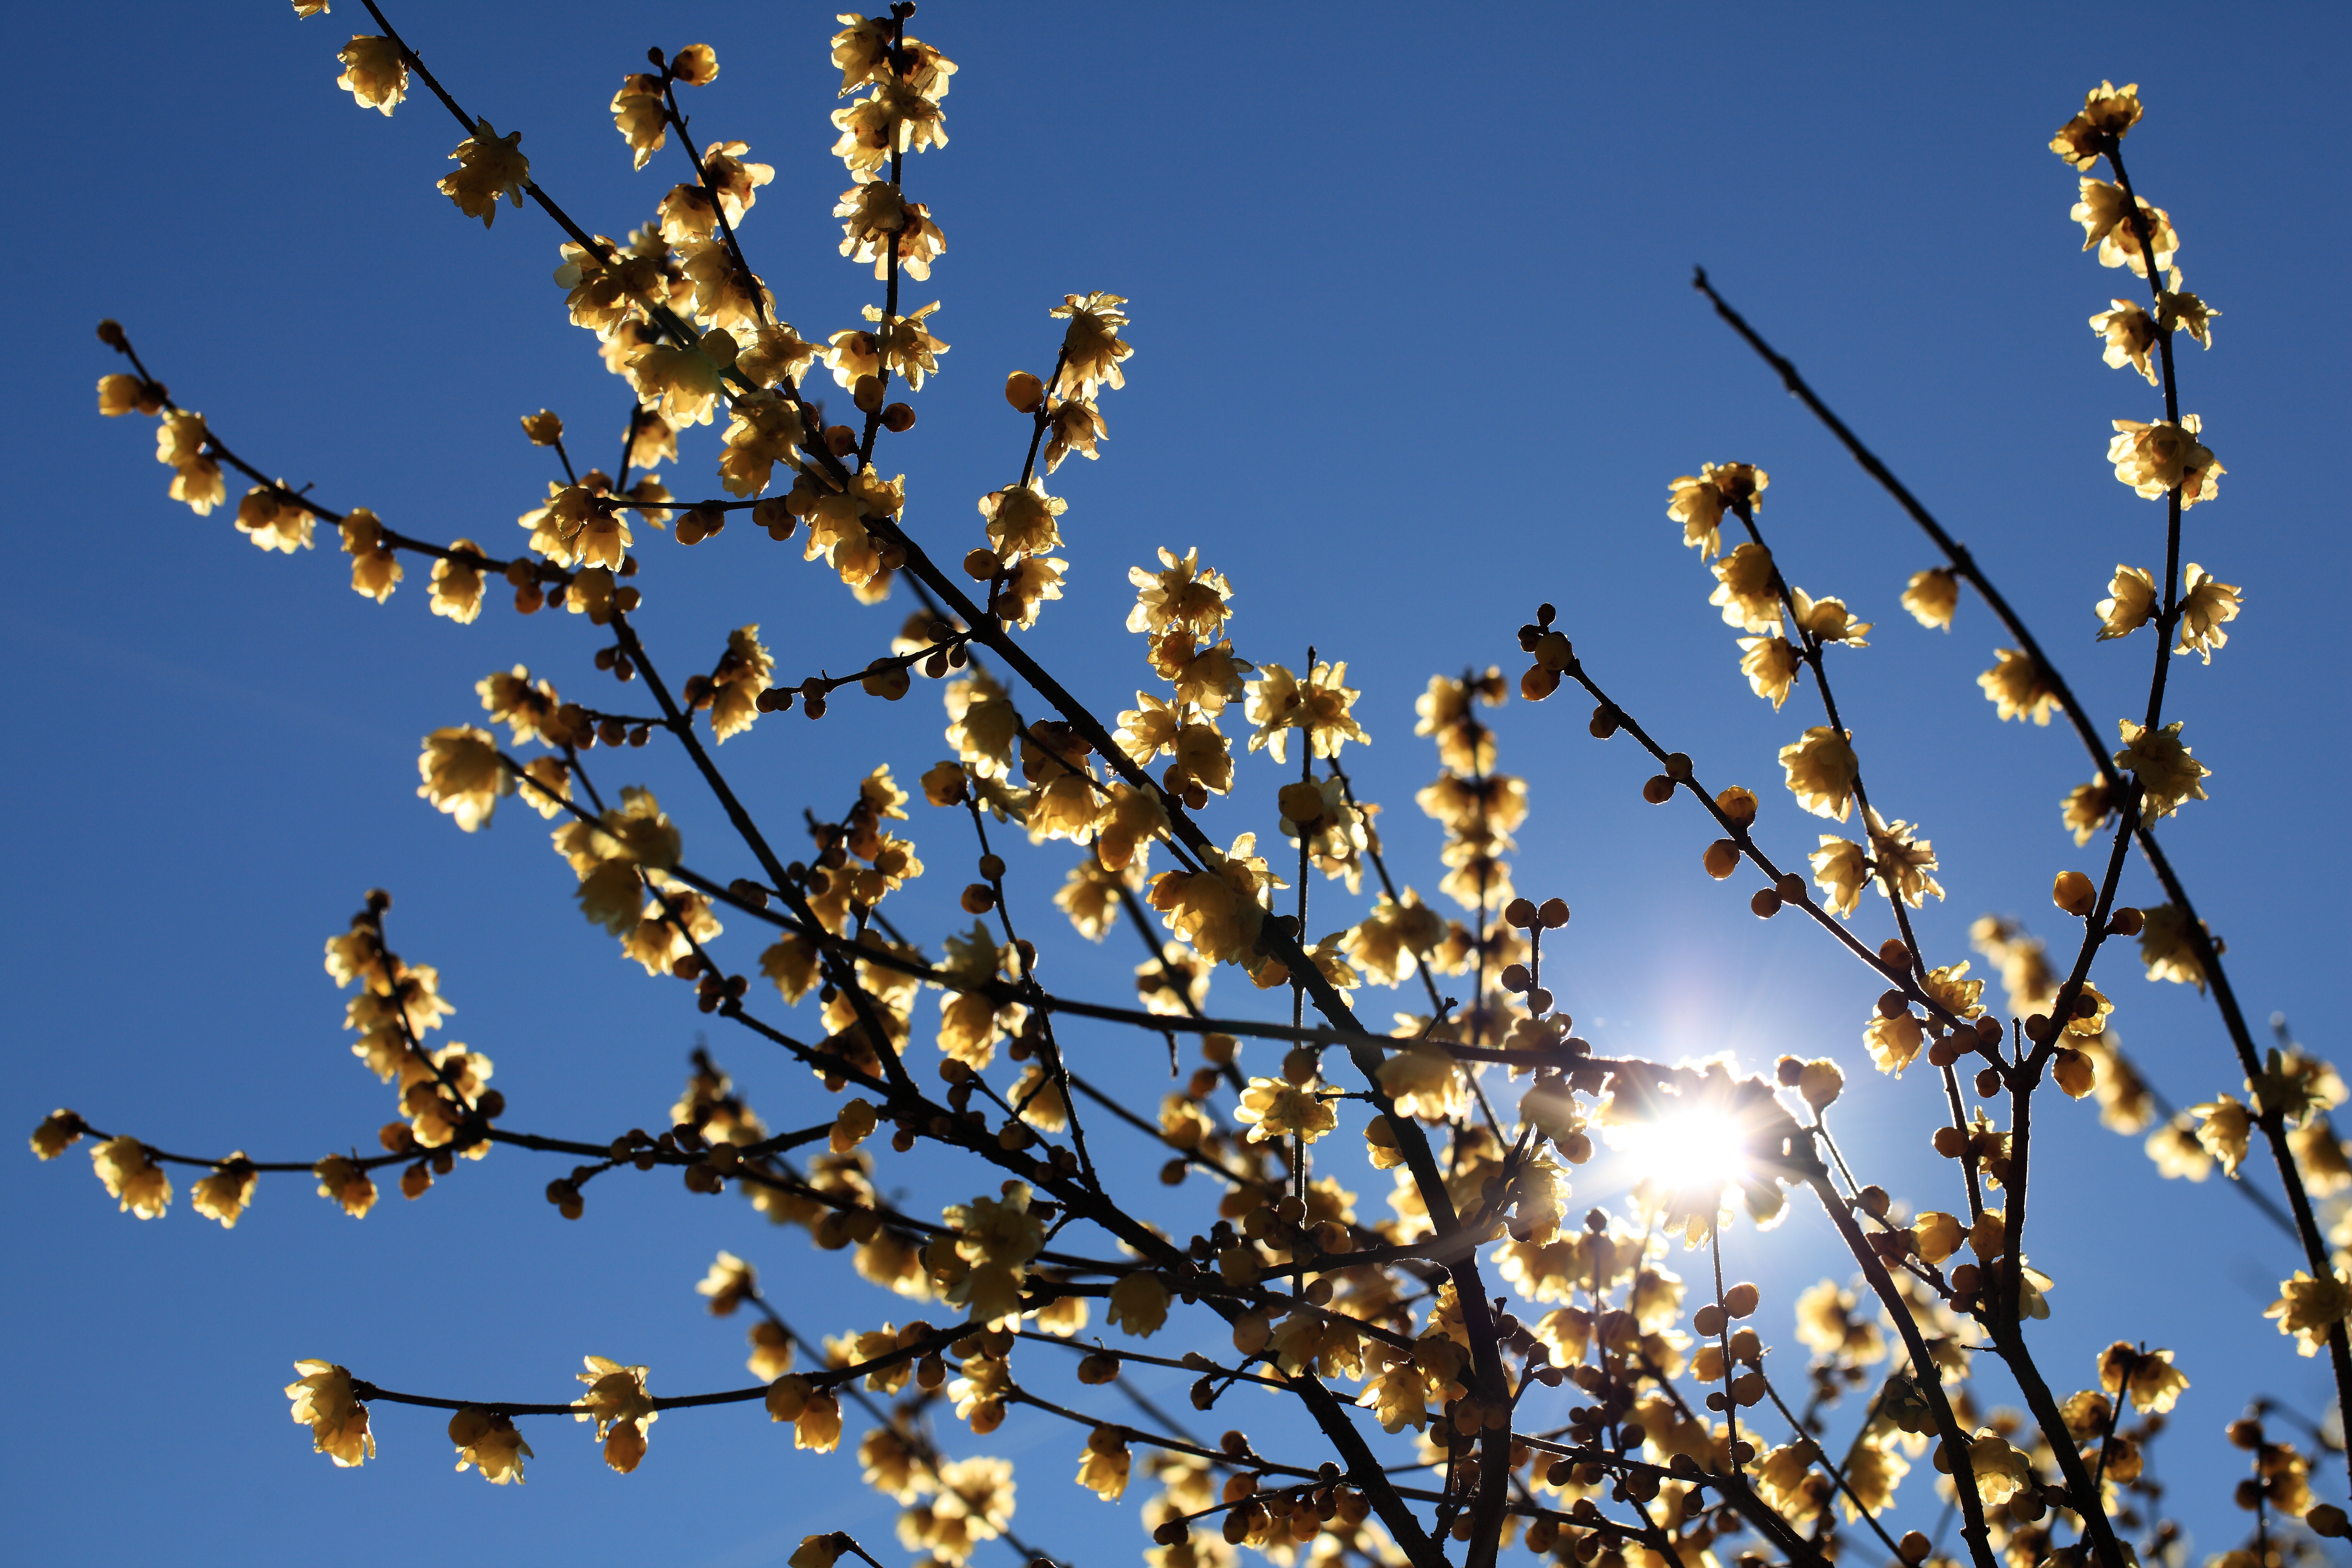
tree, nature, branch, blossom, plant, sky, leaf, flower, spring, high, produce, flora, season, twig, 5d, hires, markii, hi, res, resolution, gunma, annaka, chimonanthus, wintersweet, roubainosato, macro photography, flowering plant, plant stem, land plant